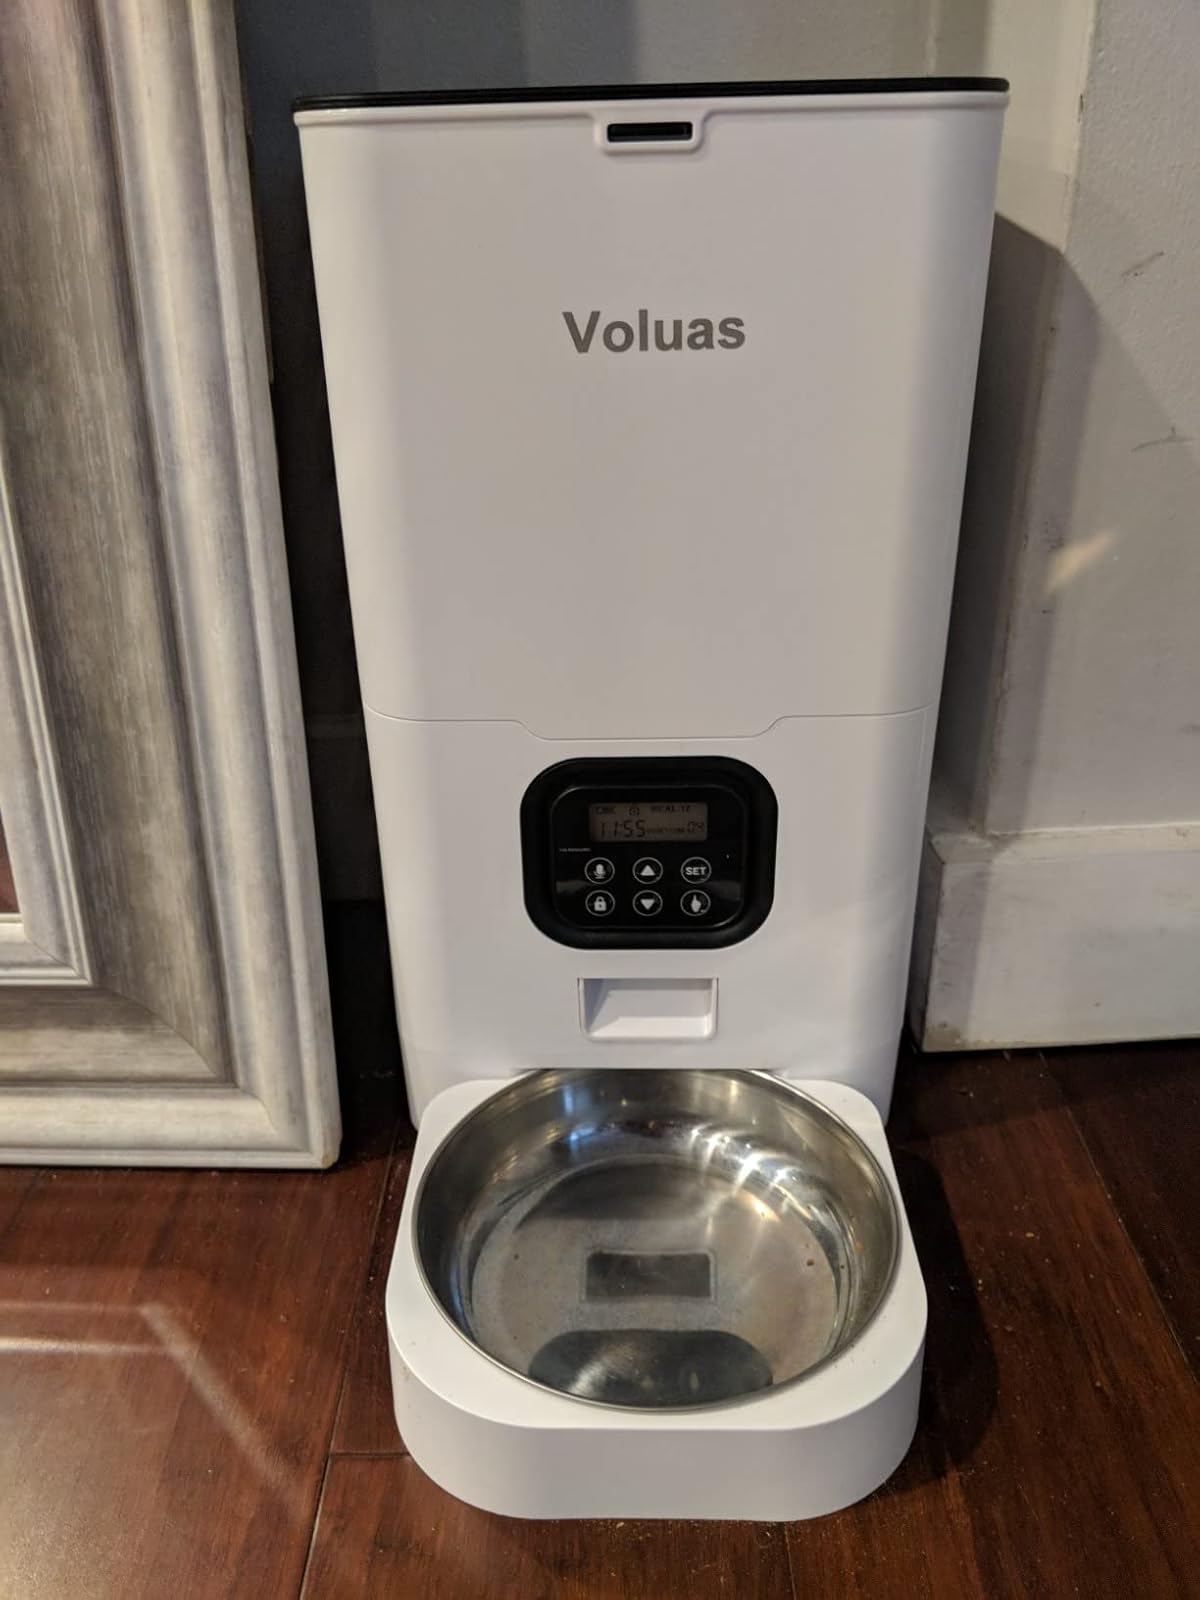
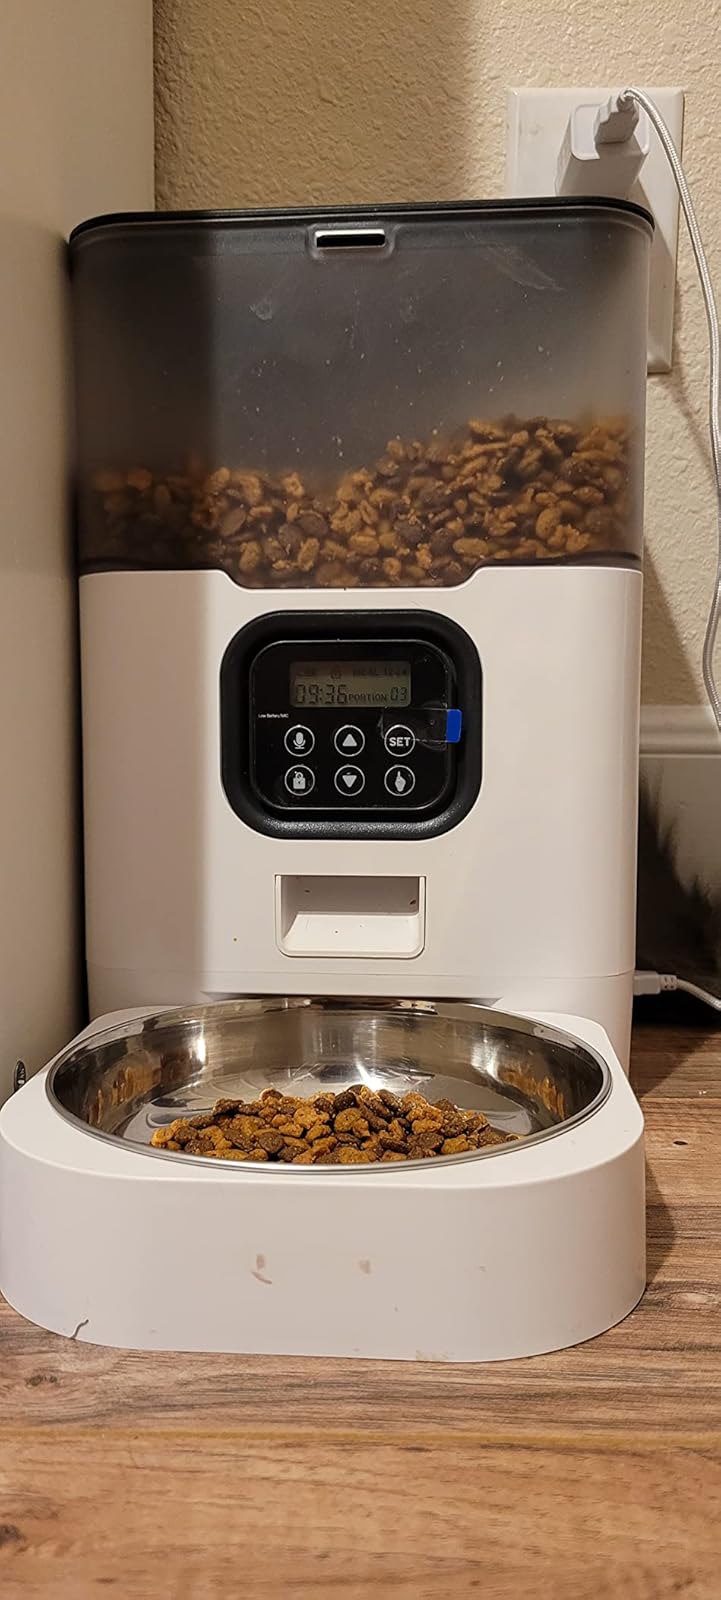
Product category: items_feeder
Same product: no